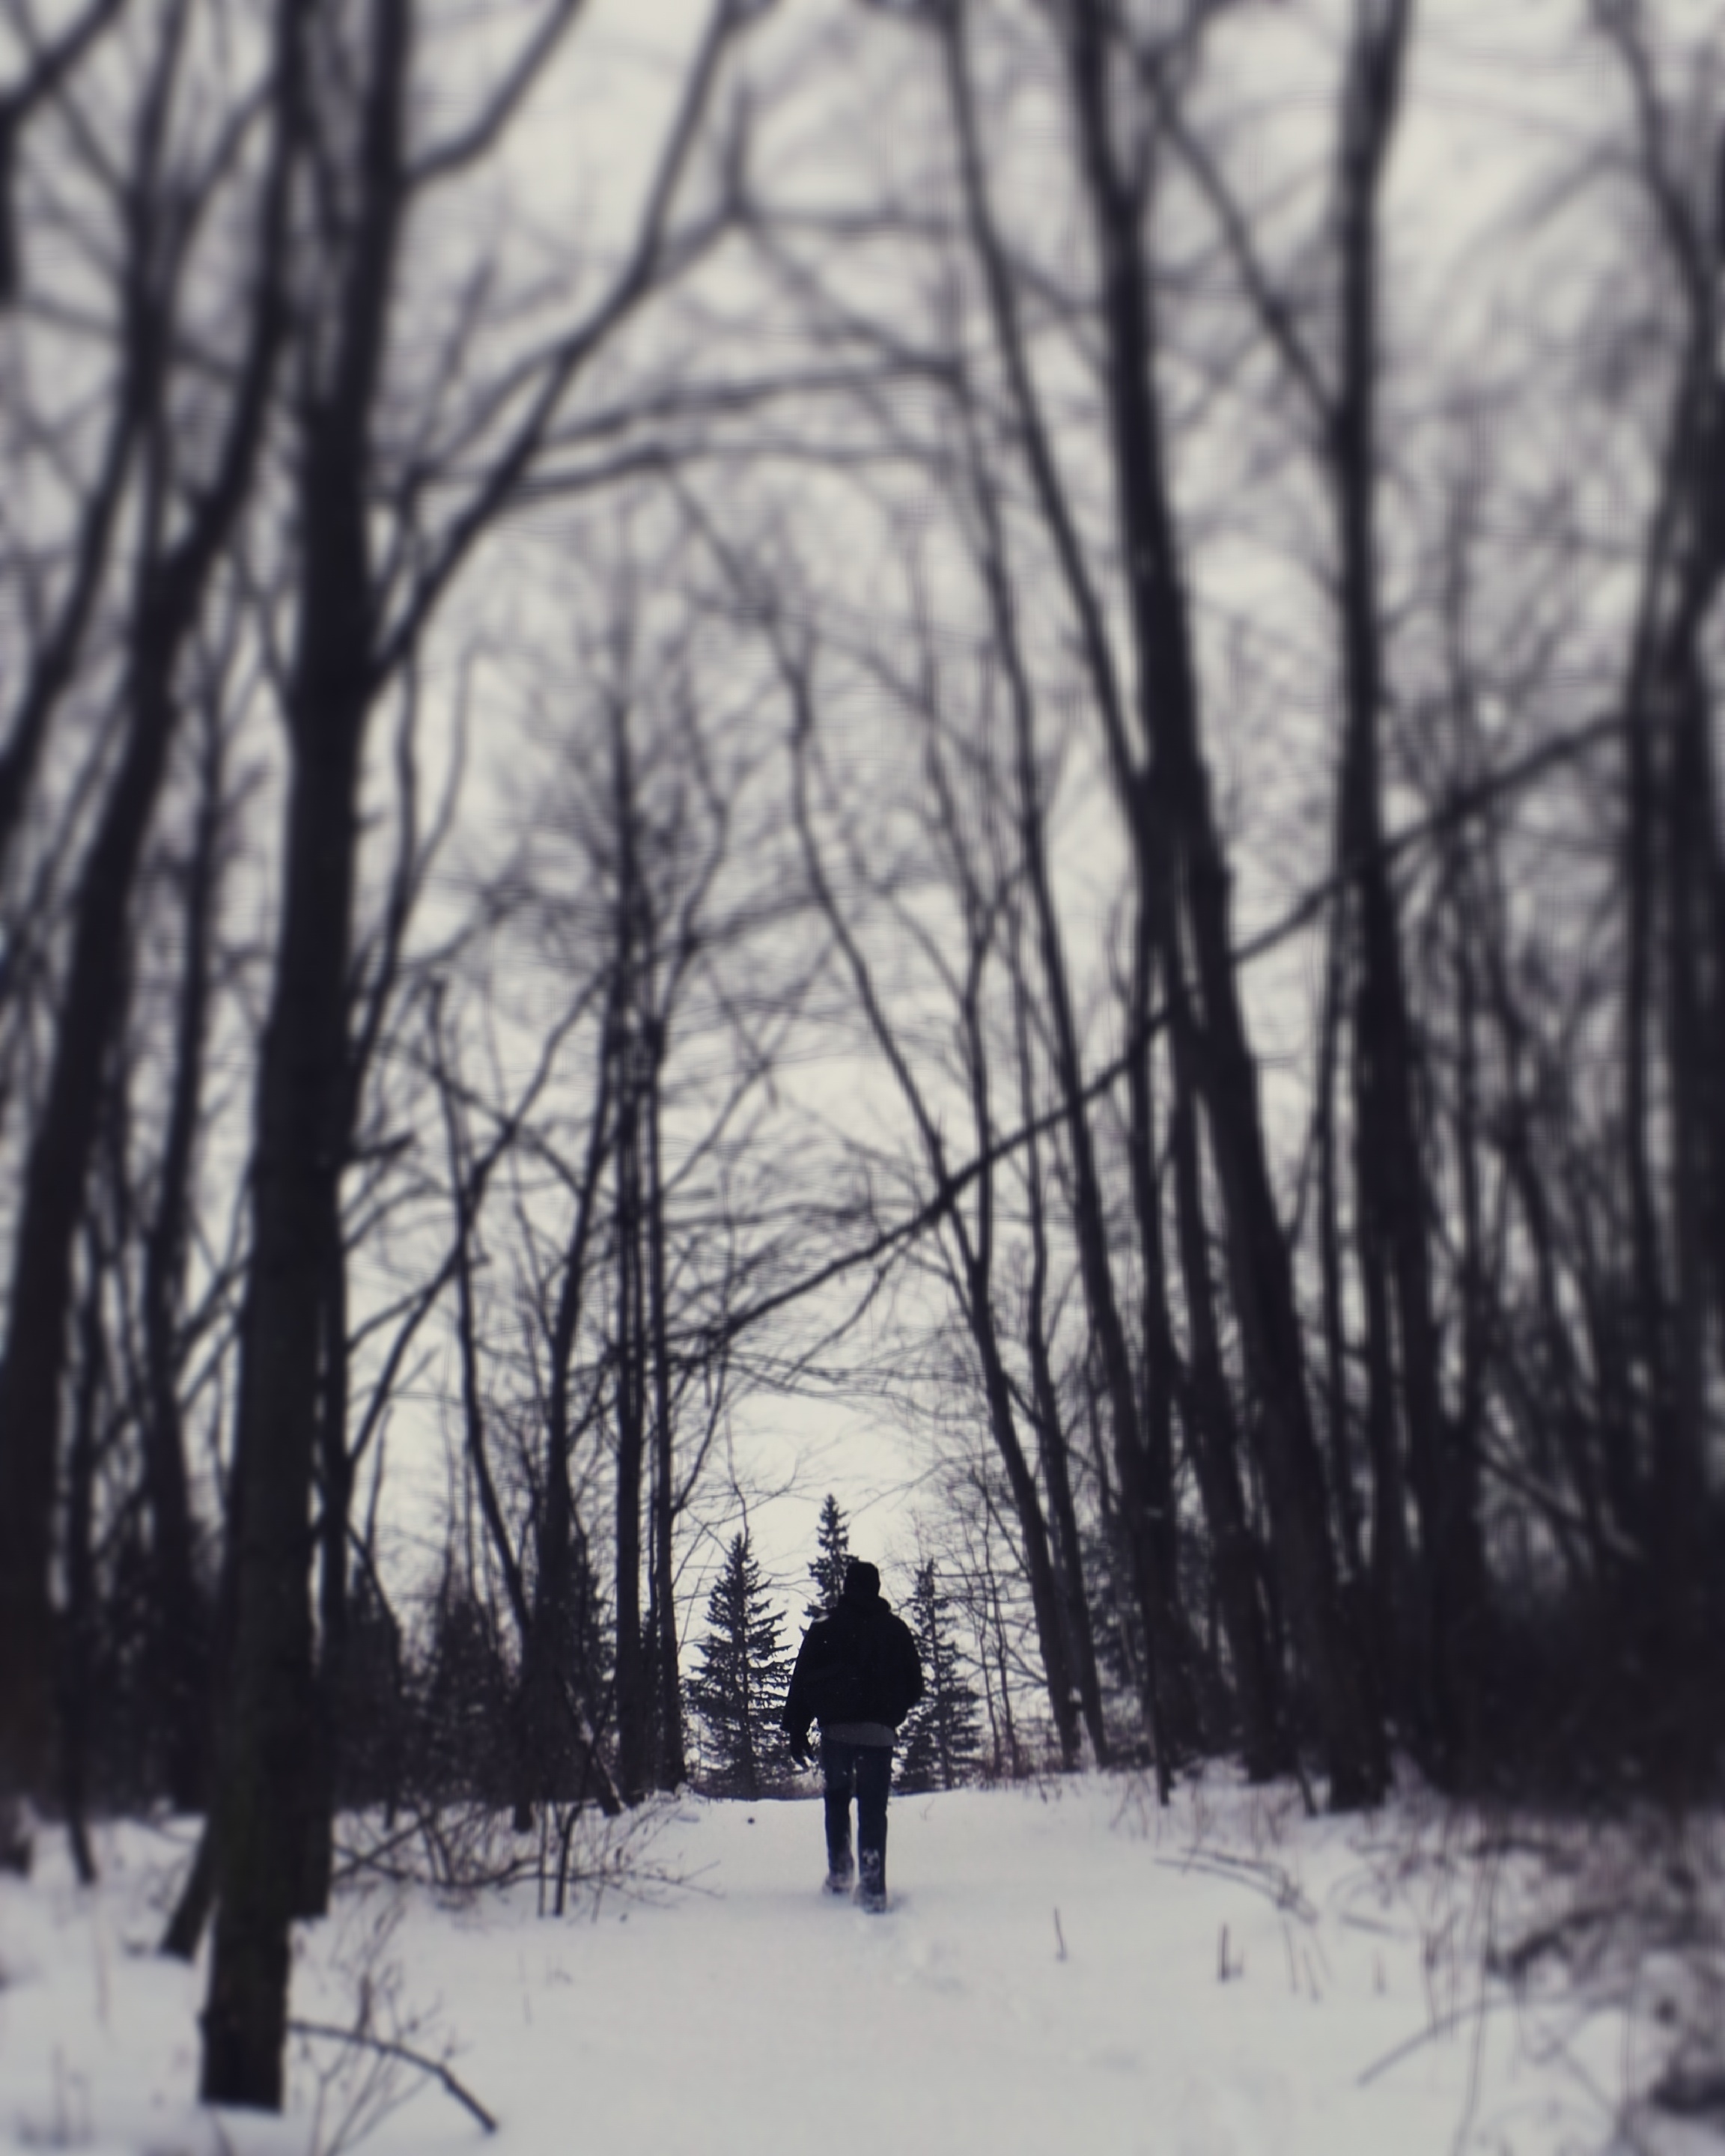
tree, forest, snow, winter, black and white, weather, monochrome, season, freezing, monochrome photography, atmospheric phenomenon, woody plant